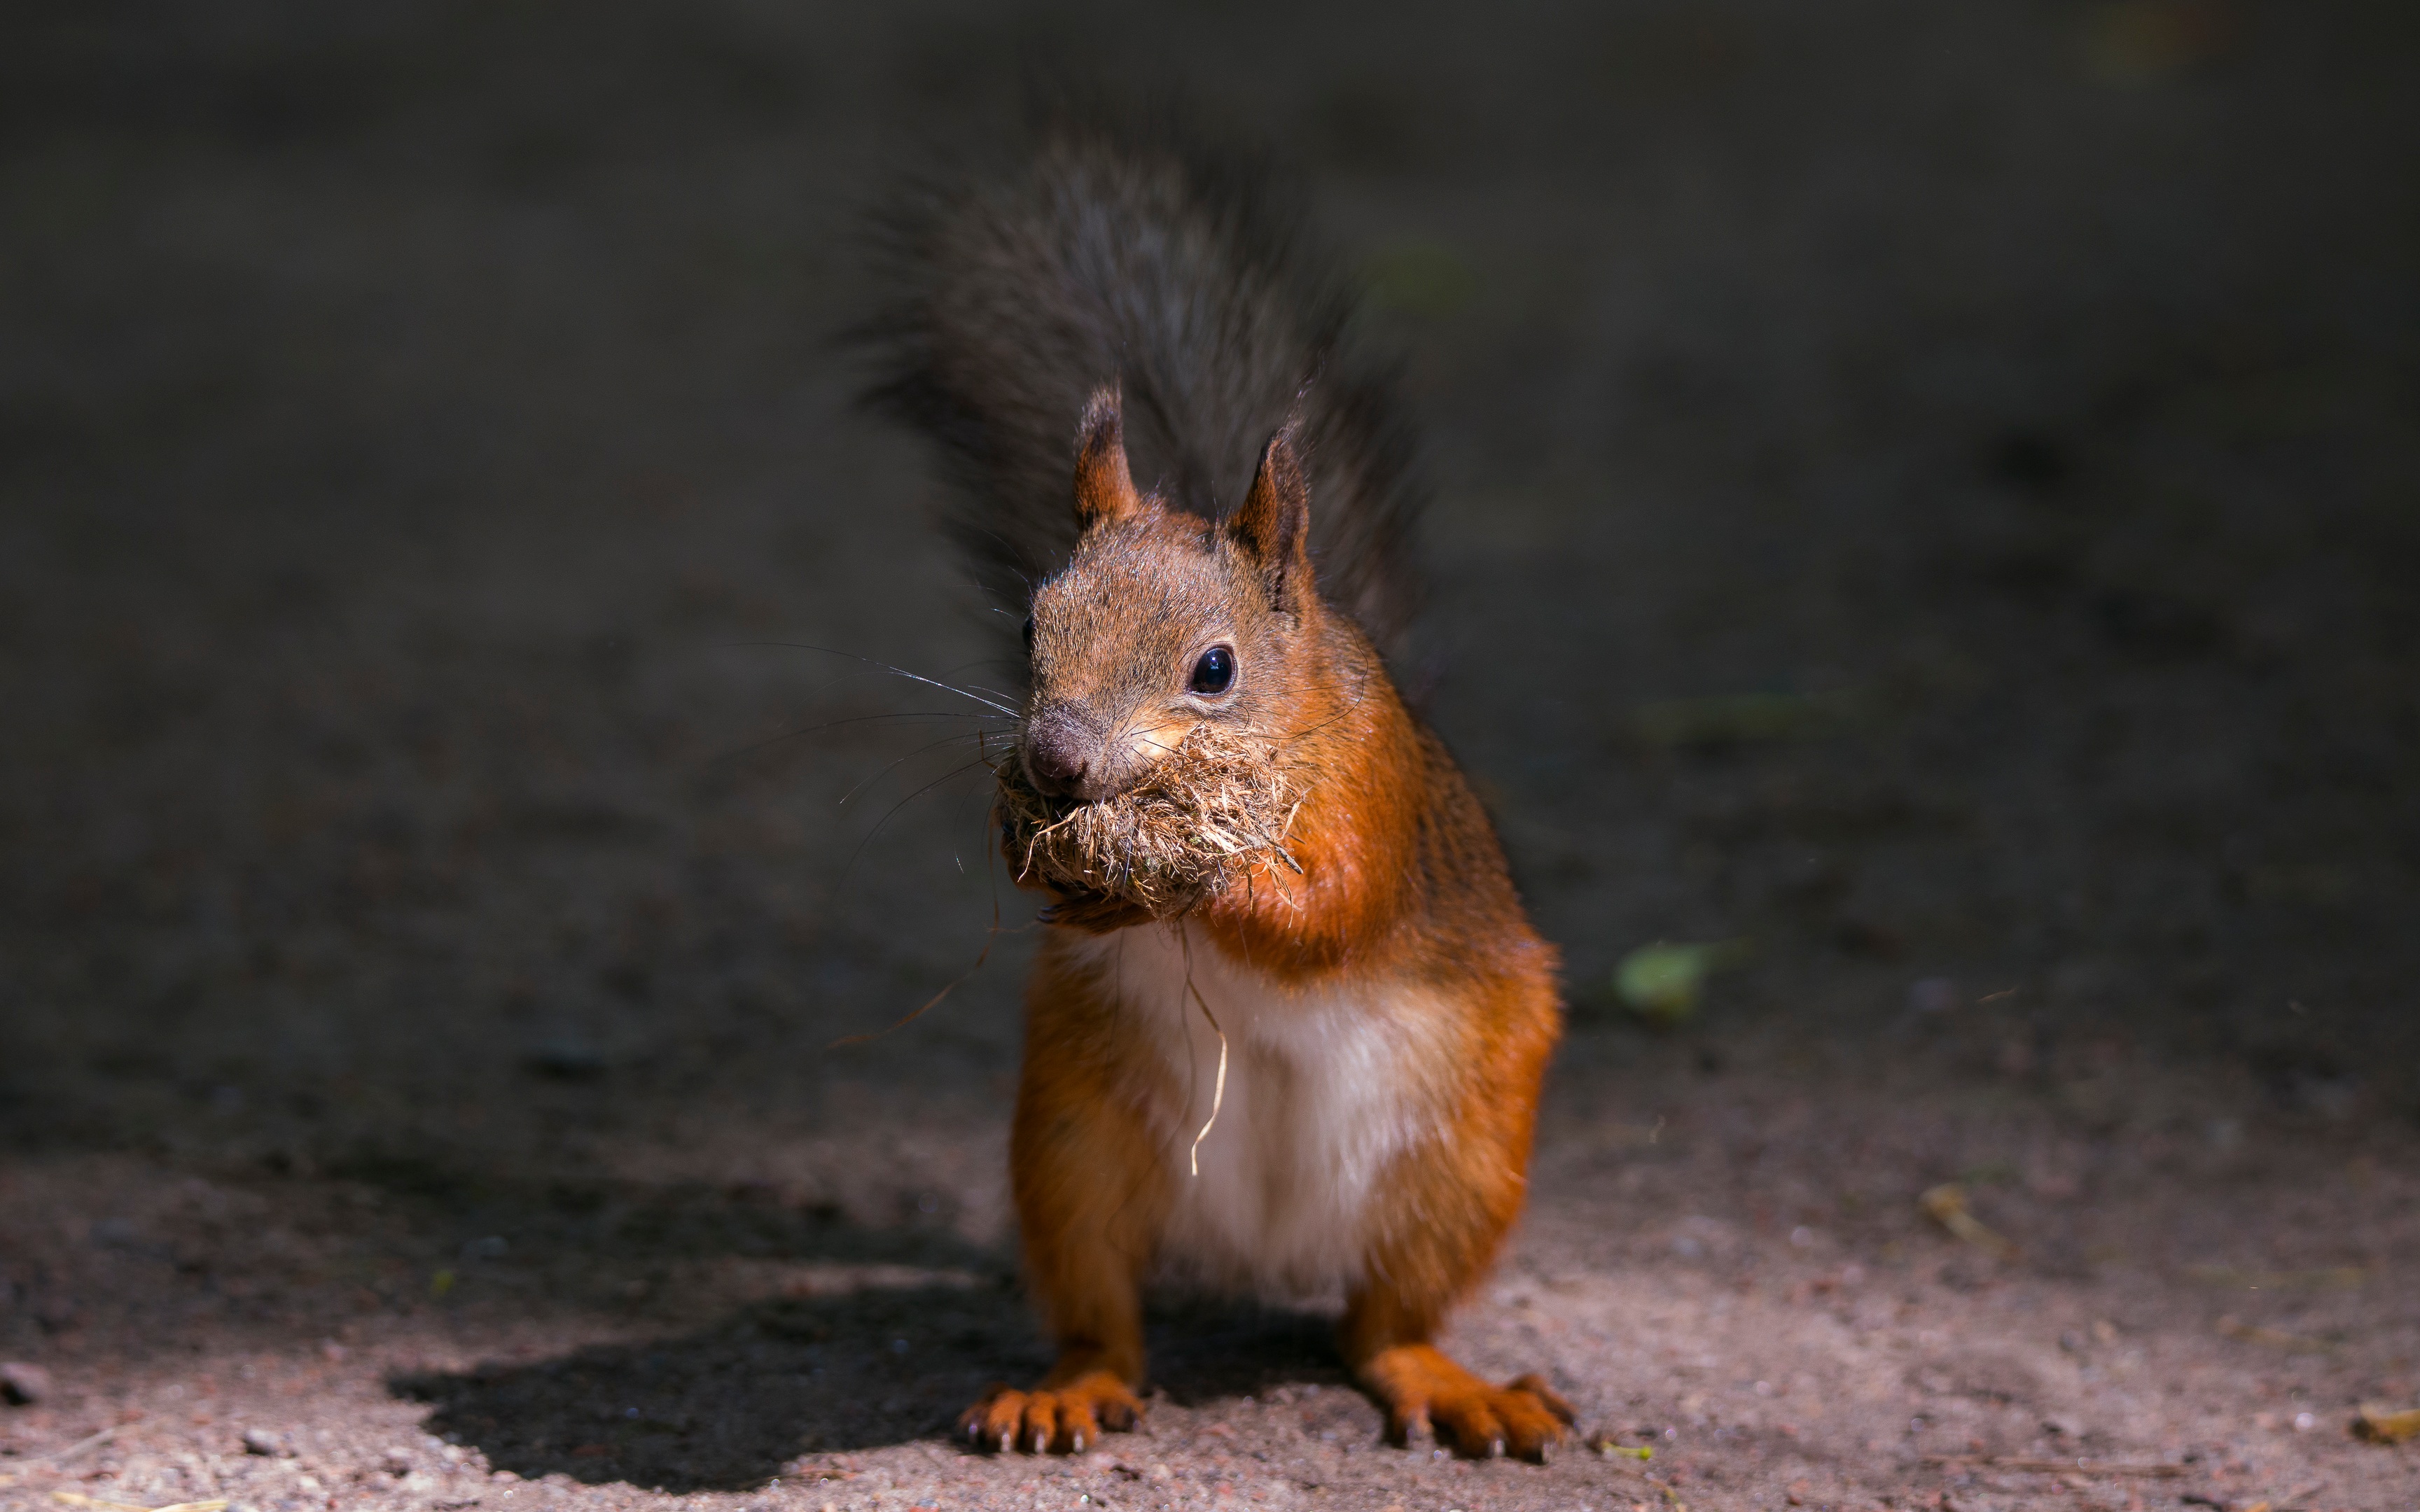
wildlife, mammal, squirrel, rodent, fauna, whiskers, vertebrate, fox squirrel